Northwest Territories Legislative Building

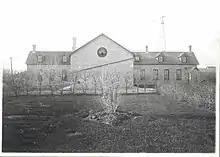
Territorial Administration Building, Dewdney Avenue, circa 1915; legislative chamber in foreground

The Territorial Government buildings in Regina, dating from 1883, consisted of the Legislative Building, the Administration Building and the Indian Office and were designed by the Dominion architect, Thomas Fuller. The mansard roofed Administration Building remains standing. After the North-West Territories Legislature was moved to Ottawa in 1905, the building housed the Legislative Assembly of Saskatchewan until 1910. In 1922 the building was partially destroyed by fire; the Saskatchewan government repaired the building and leased it to the Salvation Army until 1971. The building was fully restored and made a heritage site in 1979.